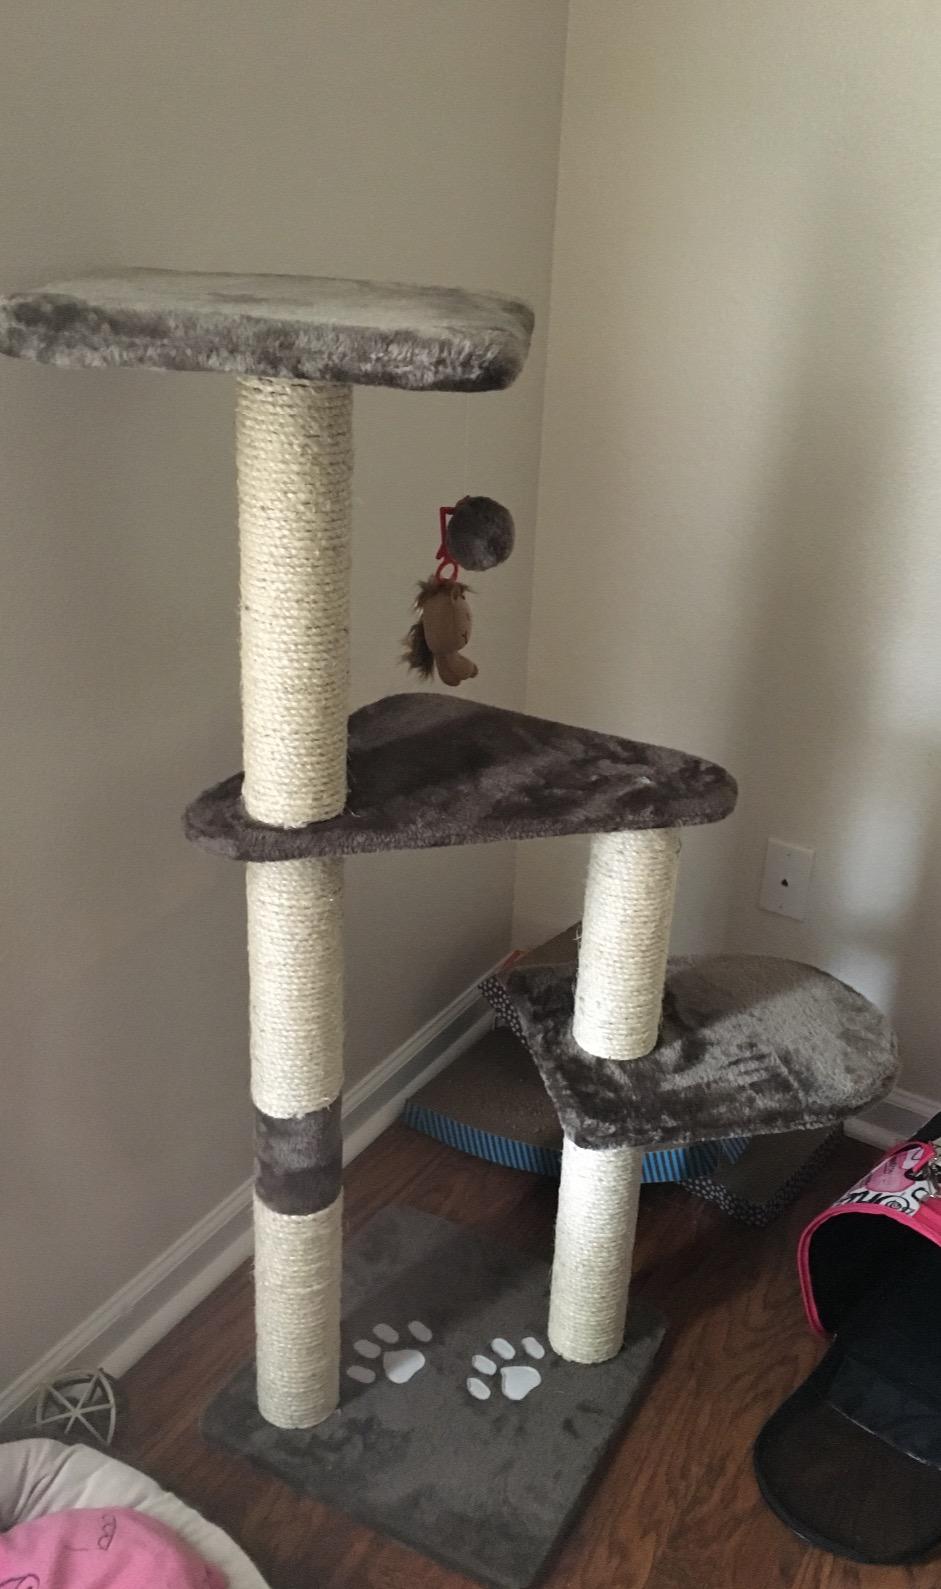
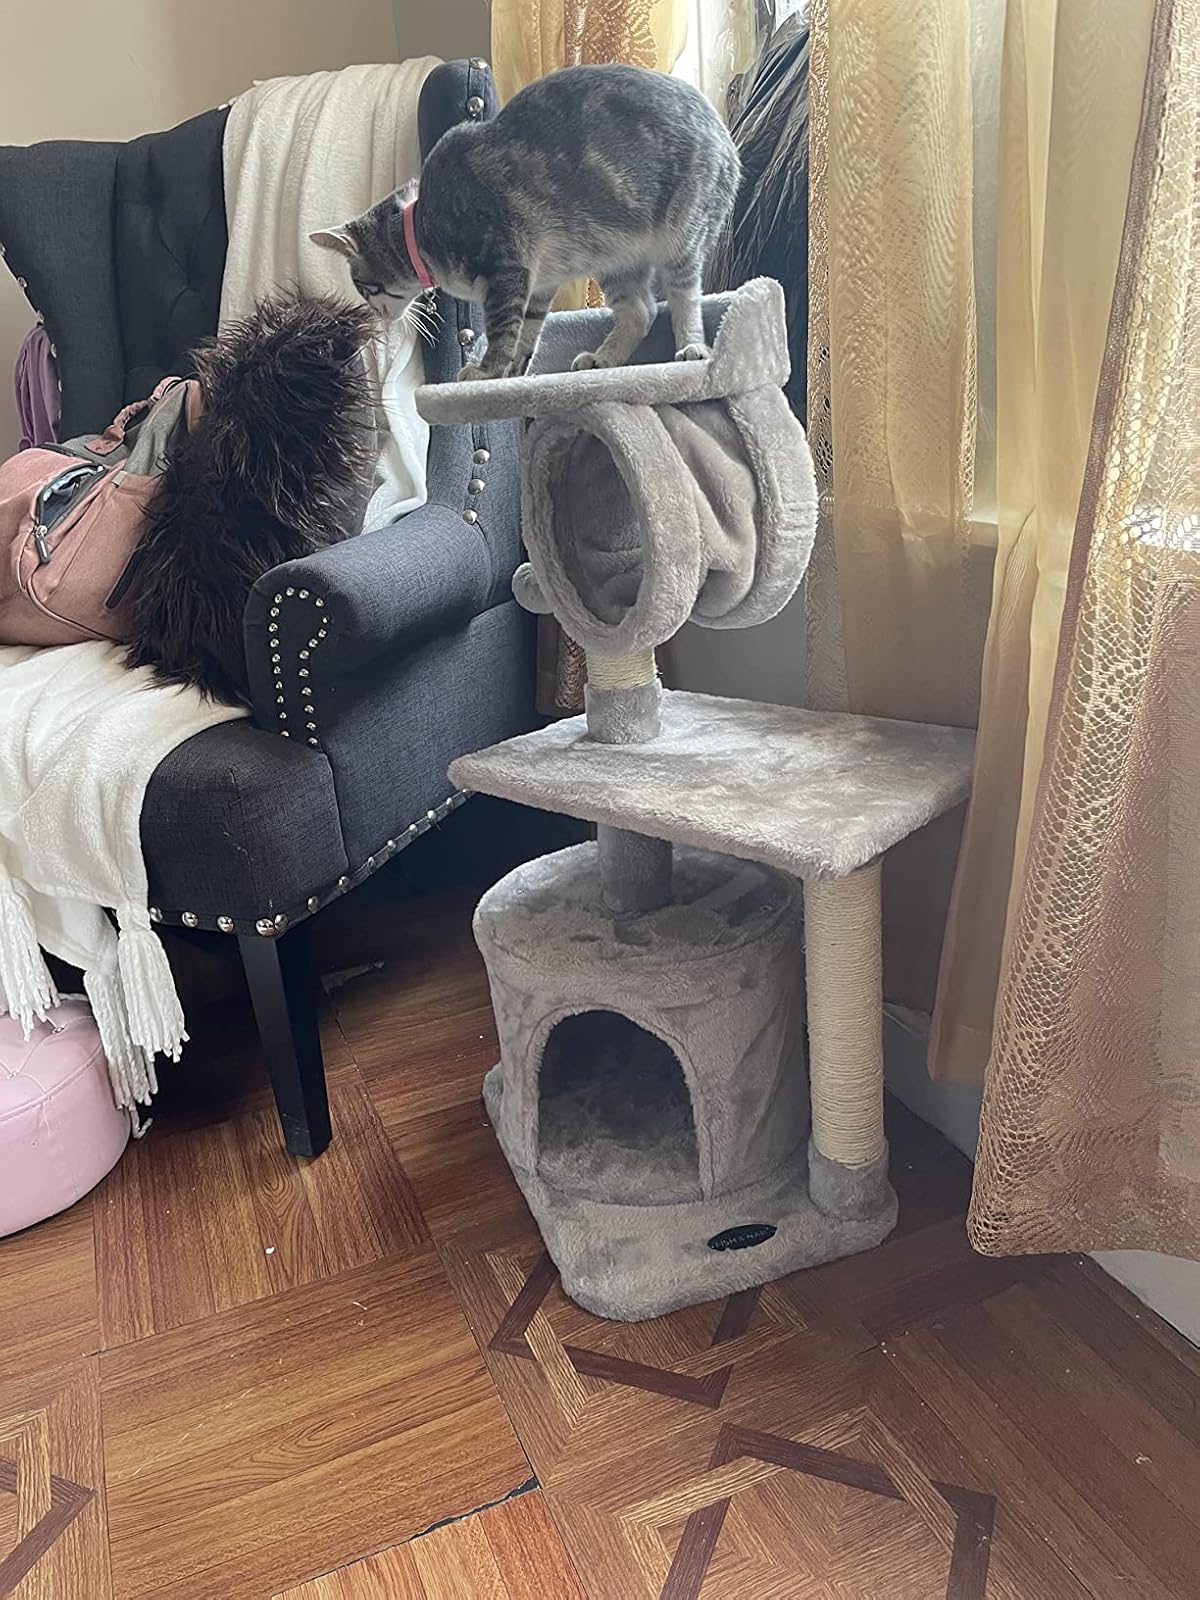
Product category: items_cat tree
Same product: no